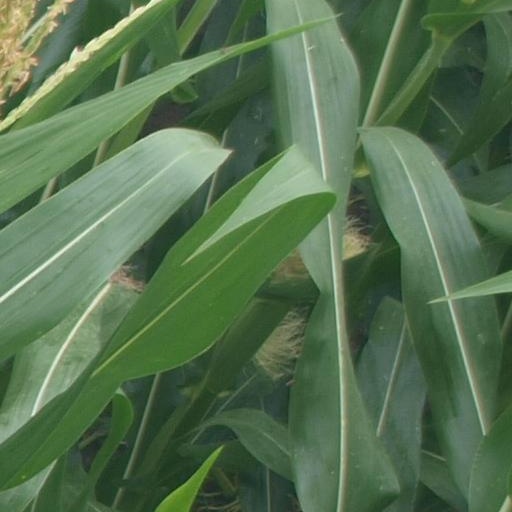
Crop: maize; corn